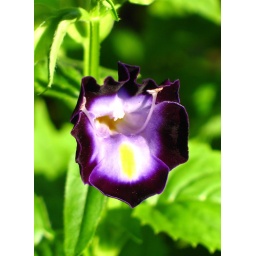
This plant was destroyed by the wind and falling tree parts from Hurricane Ike. Houston, Texas.